Bioenergetic systems

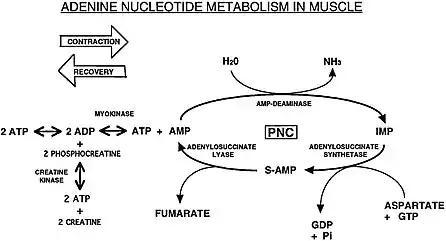
Phosphagen system (ATP-PCr) and purine nucleotide cycle (PNC)

When the phosphagen system has been depleted of phosphocreatine (creatine phosphate), the resulting AMP produced from the adenylate kinase (myokinase) reaction is primarily regulated by the purine nucleotide cycle.